Compaq

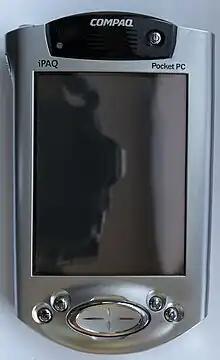
iPAQ H3950

Under Pfeiffer's tenure as chief executive, Compaq entered the retail computer market with the Compaq Presario as one of the first manufacturers in the mid-1990s to market a sub-$1000 PC. In order to maintain the prices it wanted, Compaq became the first first-tier computer manufacturer to utilise CPUs from AMD and Cyrix. The two price wars resulting from Compaq's actions ultimately drove numerous competitors from the market, such as Packard Bell and AST Research. From third place in 1993, Compaq had overtaken Apple Computer and even surpassed IBM as the top PC manufacturer in 1994, as both IBM and Apple were struggling considerably during that time. Compaq's inventory and gross margins were better than that of its rivals which enabled it to wage the price wars. "Fortune" noted in February 1996 that $1,000 invested in Compaq ten years earlier would be worth $22,000 by then, compared to $2,900 in Apple.